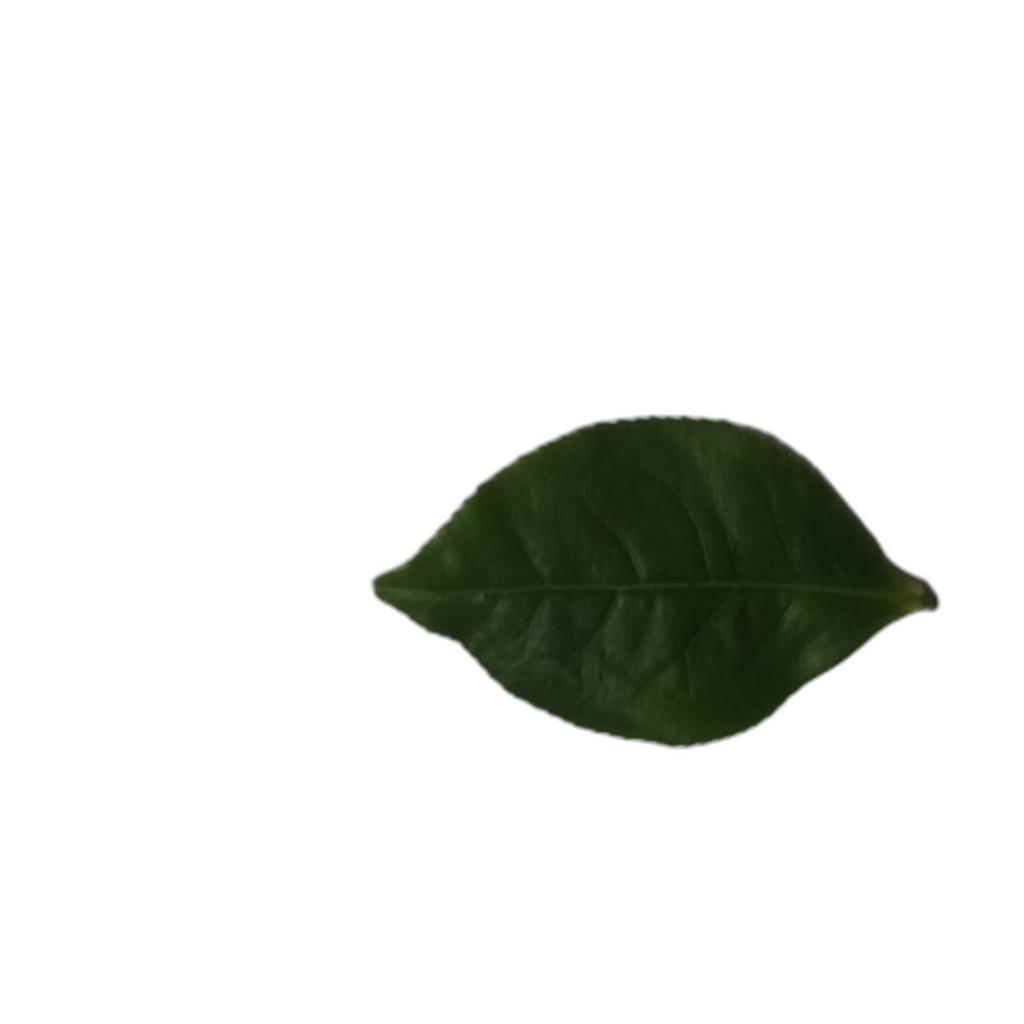
Label: Healthy